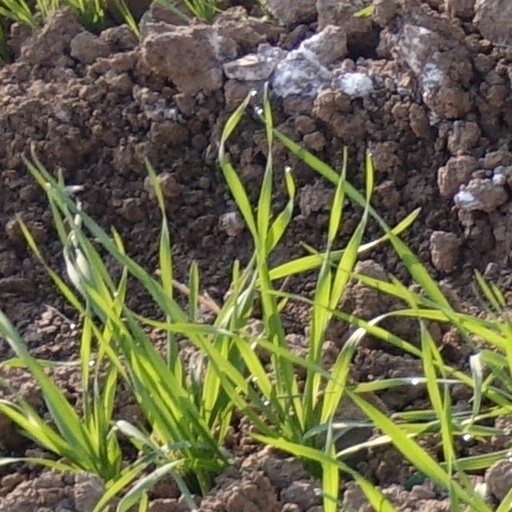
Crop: wheat